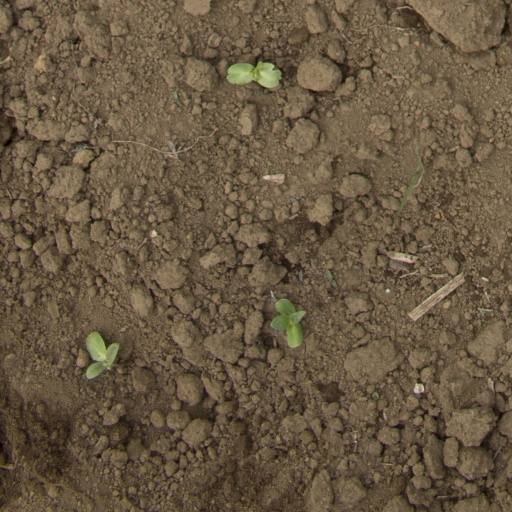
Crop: Jerusalem artichoke